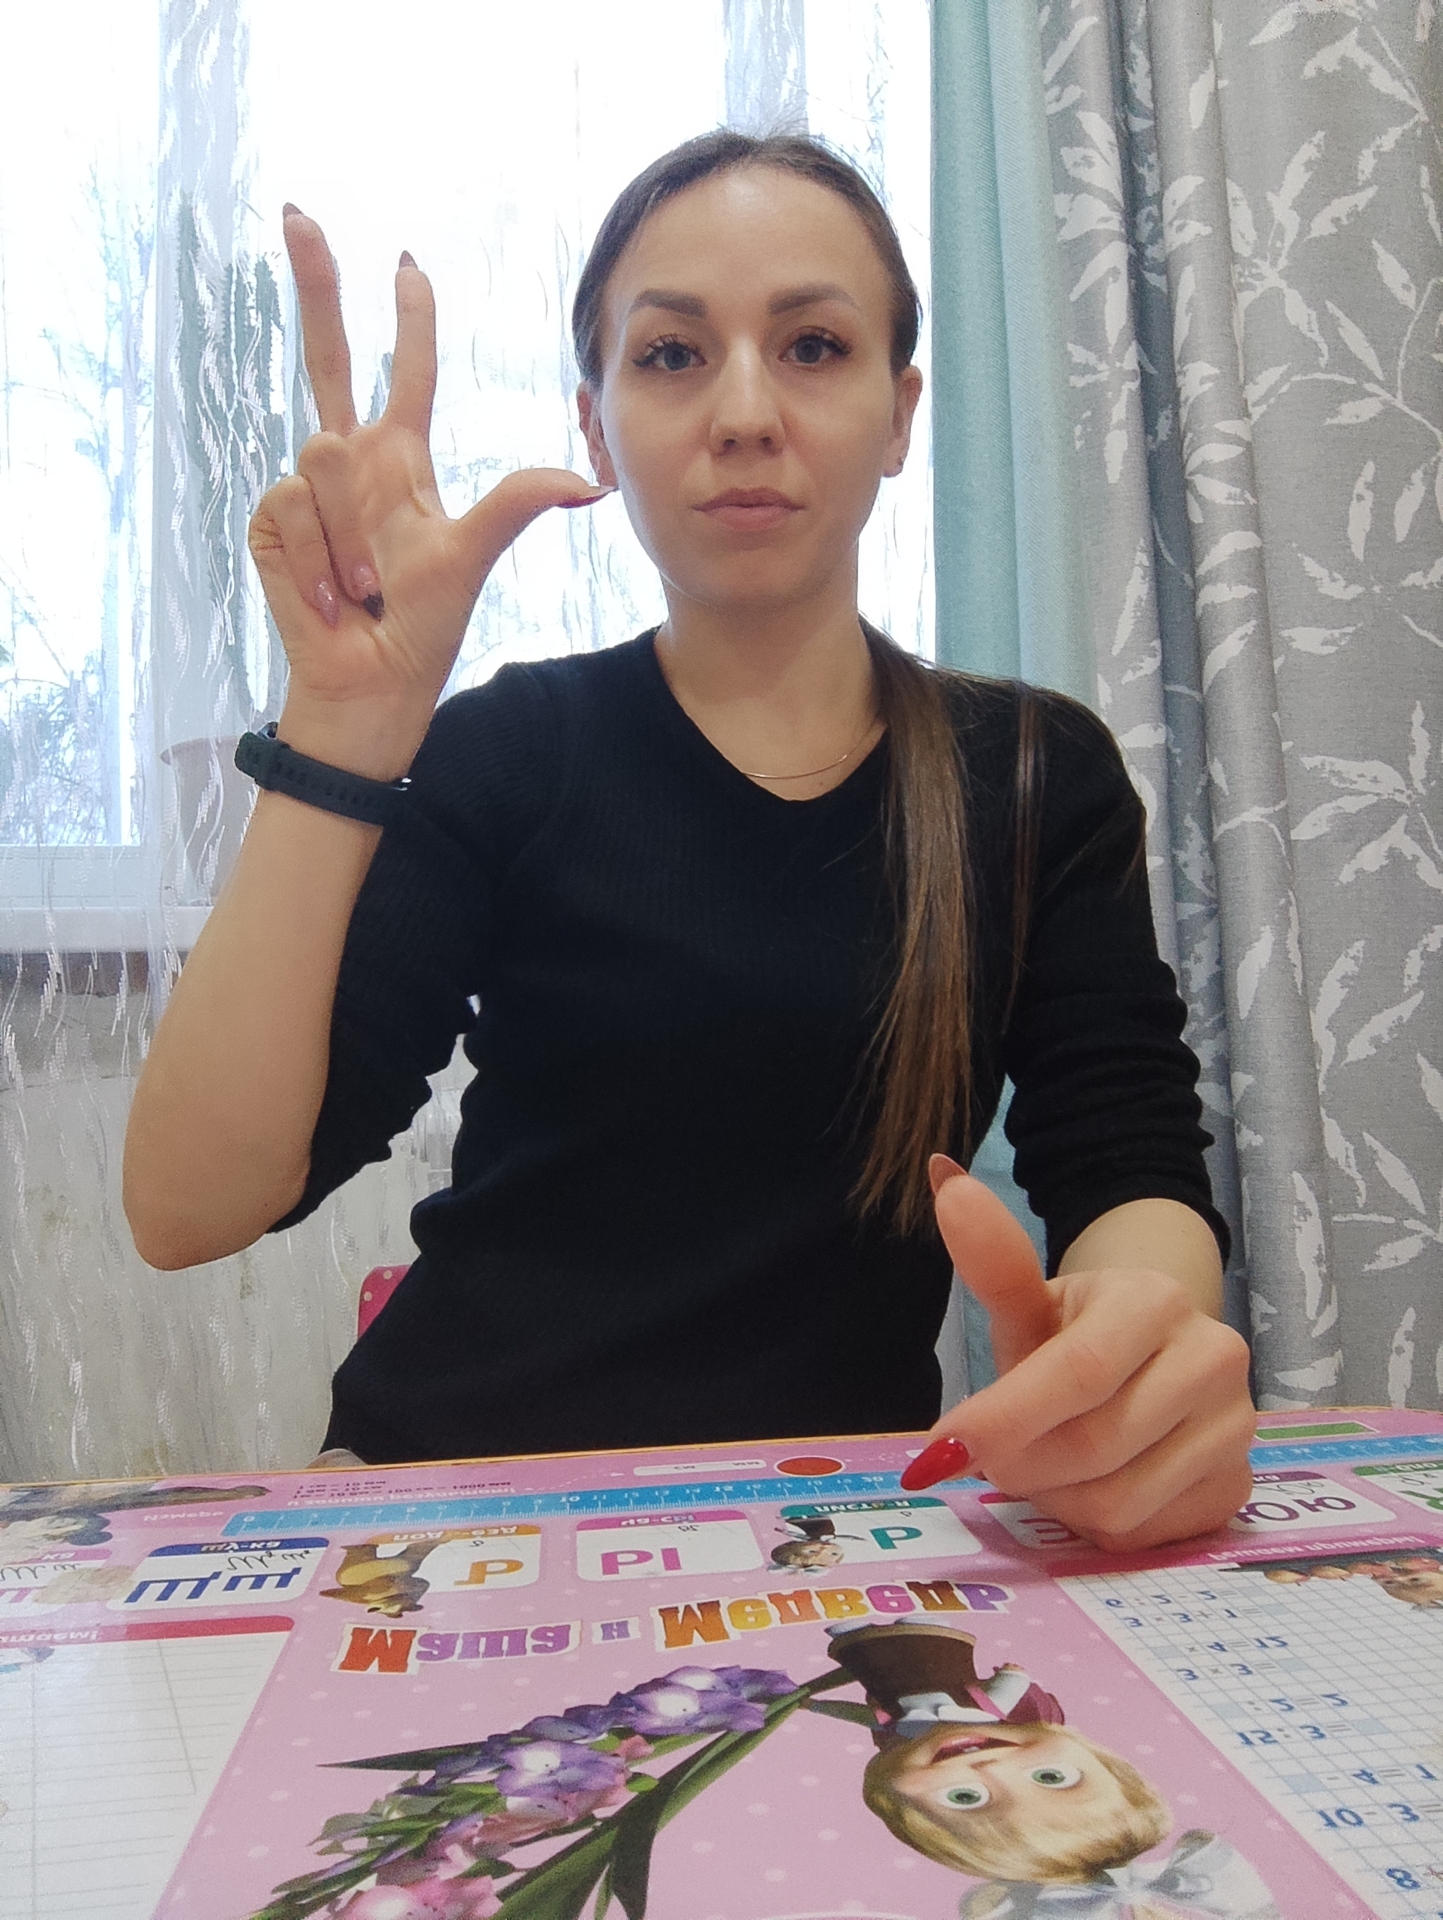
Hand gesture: three2